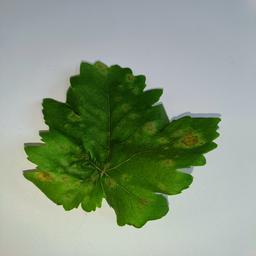
Label: Powdery Mildew